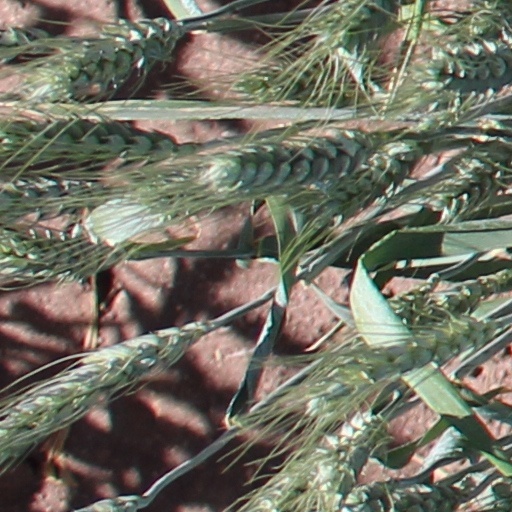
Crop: wheat